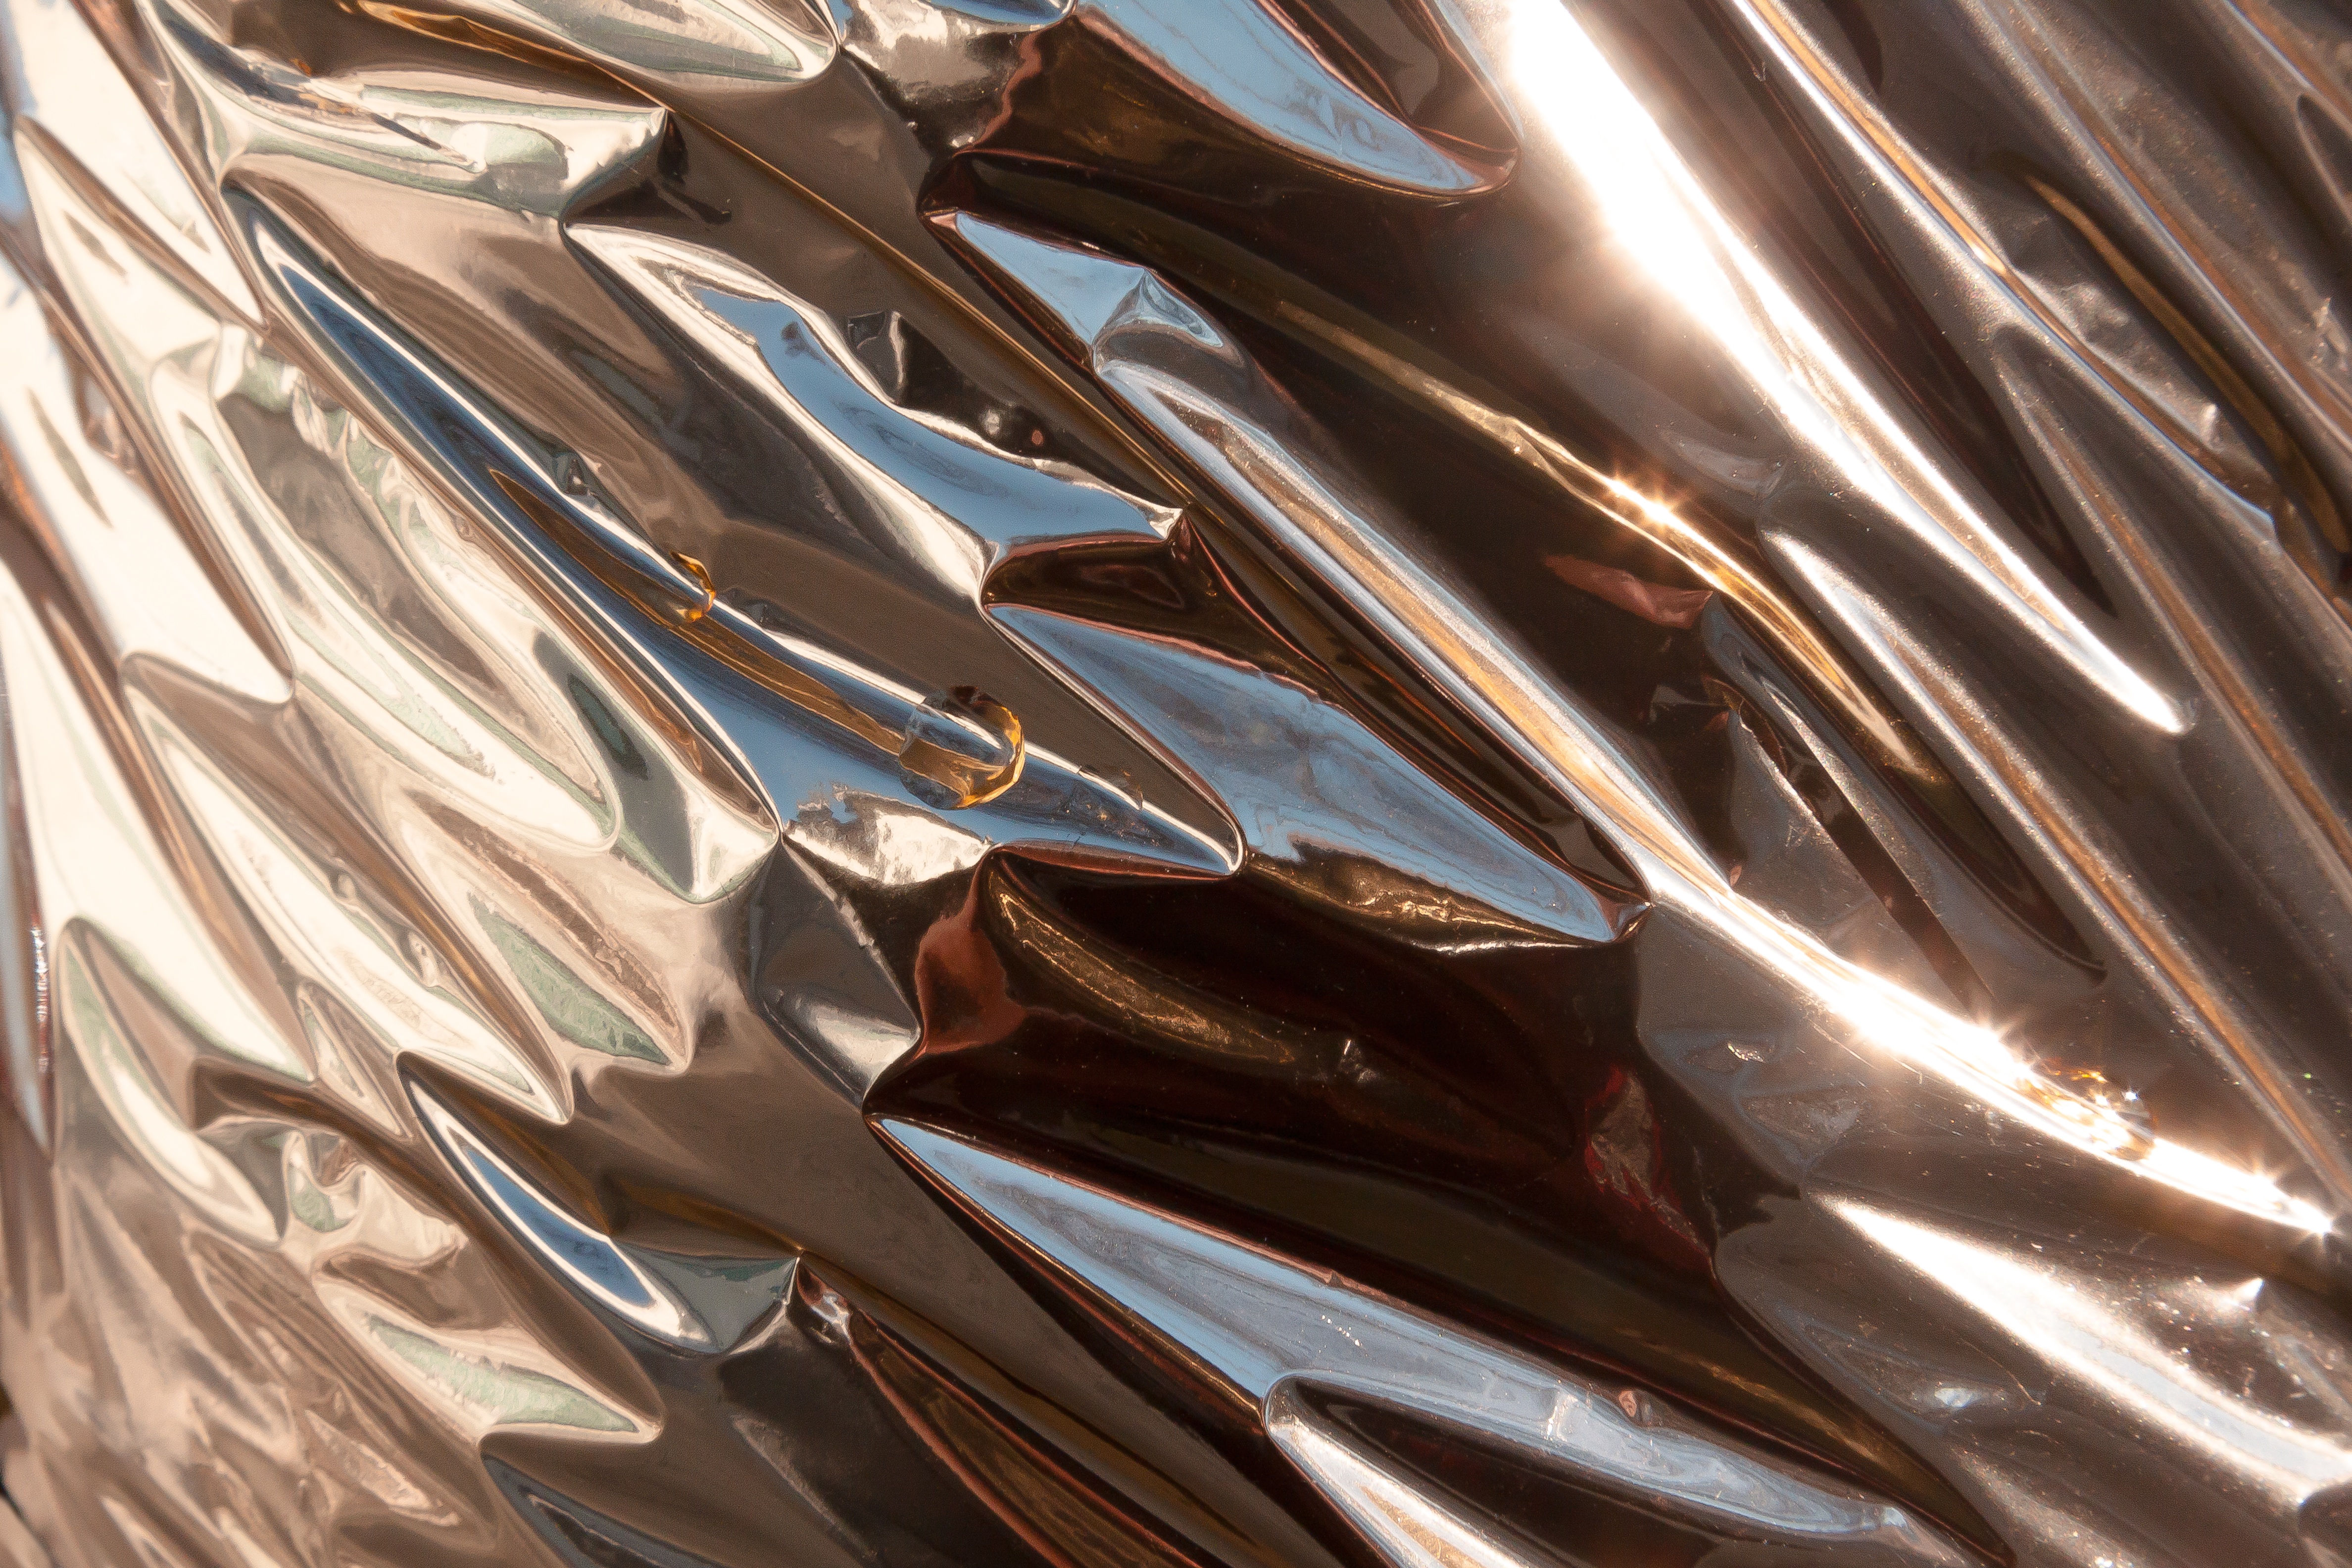
wing, light, sun, food, chocolate, christmas, dessert, festive, background, gold, slide, packaging, reflex, mirroring, fund